Iron Man

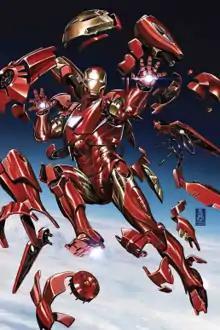
Iron Man as seen on the variant cover of "Tony Stark: Iron Man" #2 (July 2018).Art by Mark Brooks.

Iron Man is a superhero appearing in American comic books published by Marvel Comics. Co-created by writer and editor Stan Lee, developed by scripter Larry Lieber, and designed by artists Don Heck and Jack Kirby, the character first appeared in "Tales of Suspense" #39 in 1962 (cover dated March 1963) and received his own title with "Iron Man" #1 in 1968. Shortly after his creation, Iron Man became a founding member of the superhero team, the Avengers, alongside Thor, Ant-Man, the Wasp, and the Hulk. Iron Man stories, individually and with the Avengers, have been published consistently since the character's creation.